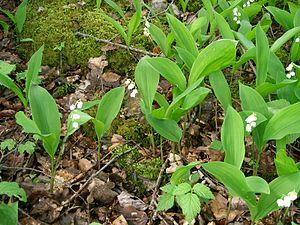
Muguet sauvage. Photo personnelle PRA
Le Muguet de mai ou Muguet commun, est une espèce de plantes herbacées vivaces des régions tempérées dont les fleurs printanières, petites et blanches, forment des grappes de clochettes très odorantes. C'est une plante très toxique, voire mortelle. En zone européenne tempérée, en forêt, là où sa présence est naturelle, le muguet serait un bon bioindicateur d'ancienneté et de la naturalité de la forêt.